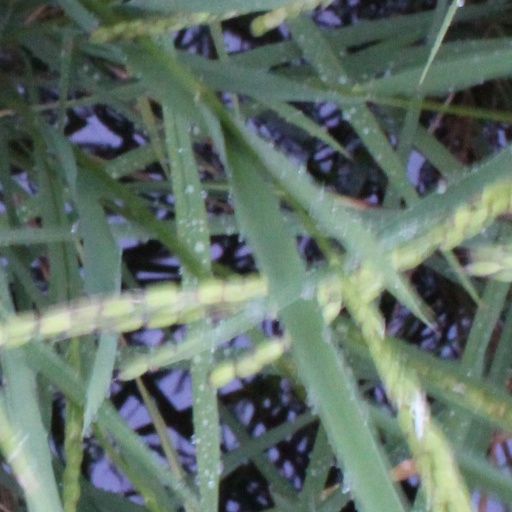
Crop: rice